Uninhabited (film)

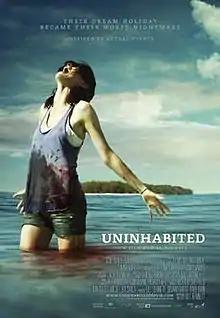
Theatrical film poster

Uninhabited is a 2010 Australian horror film directed by Bill Bennett and starring Geraldine Hakewill and Henry James. The film premiered at the 2010 Cannes Film Festival and in Australia during the 2010 Melbourne International Film Festival. It tells the story of a young couple vacationing at a deserted island, later discovering it has a disturbing history.